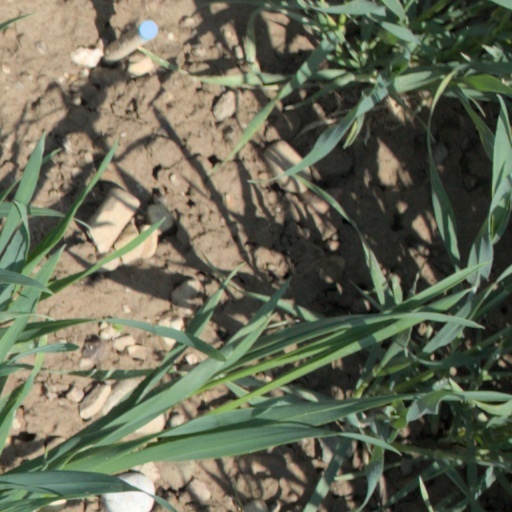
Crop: wheat